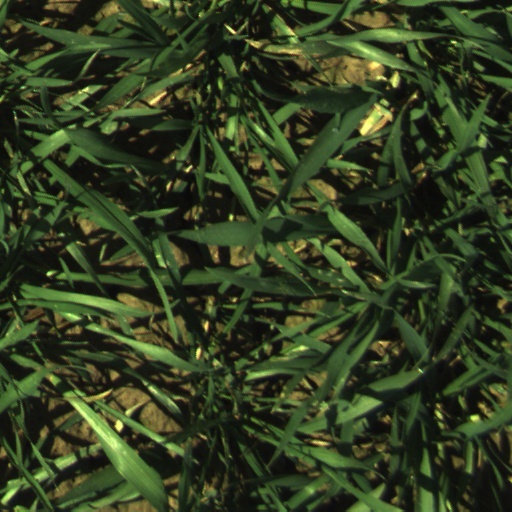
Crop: wheat